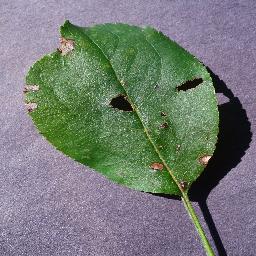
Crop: apple
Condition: black_rot